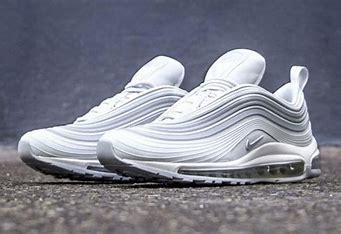
Brand: Nike
Model: Air Max 97 Ultra 17